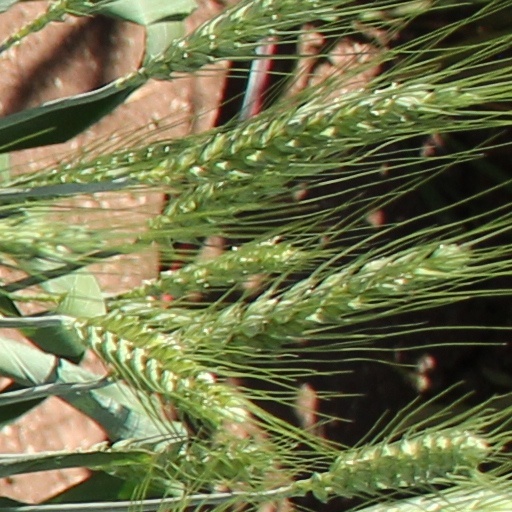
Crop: wheat